HMS Chiddingfold (M37)

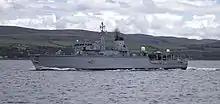
HMS "Chiddingfold" on the Clyde in 2013

In January 2012, "Chiddingfold" began a year-long mid-life upgrade project, including the replacement of her engines, gearboxes, propellers and an upgraded thruster system; she was the first vessel of her class to undergo the refurbishment.